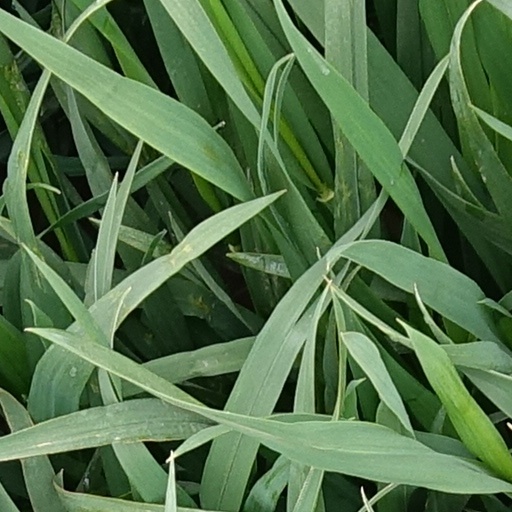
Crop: wheat